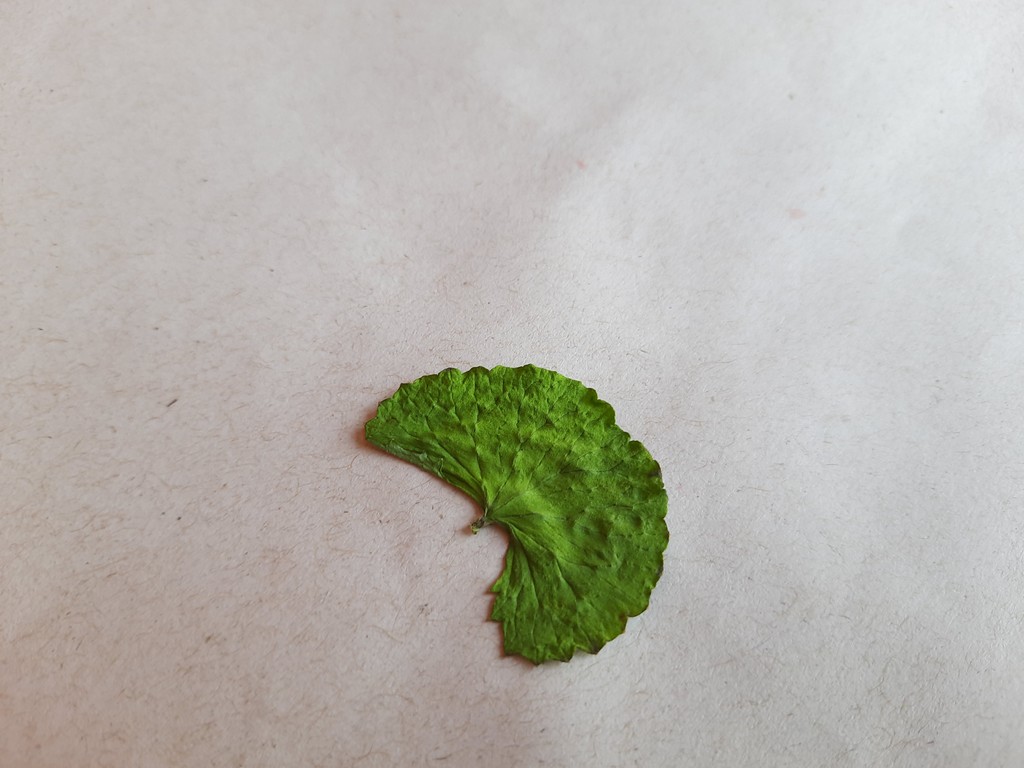
Label: Dried